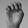
ASL letter: E